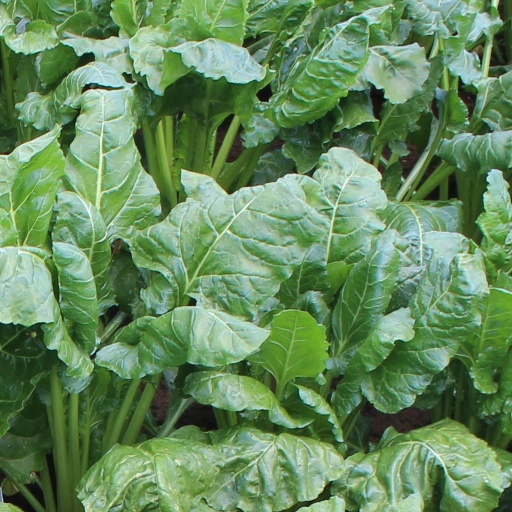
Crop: sugar beet